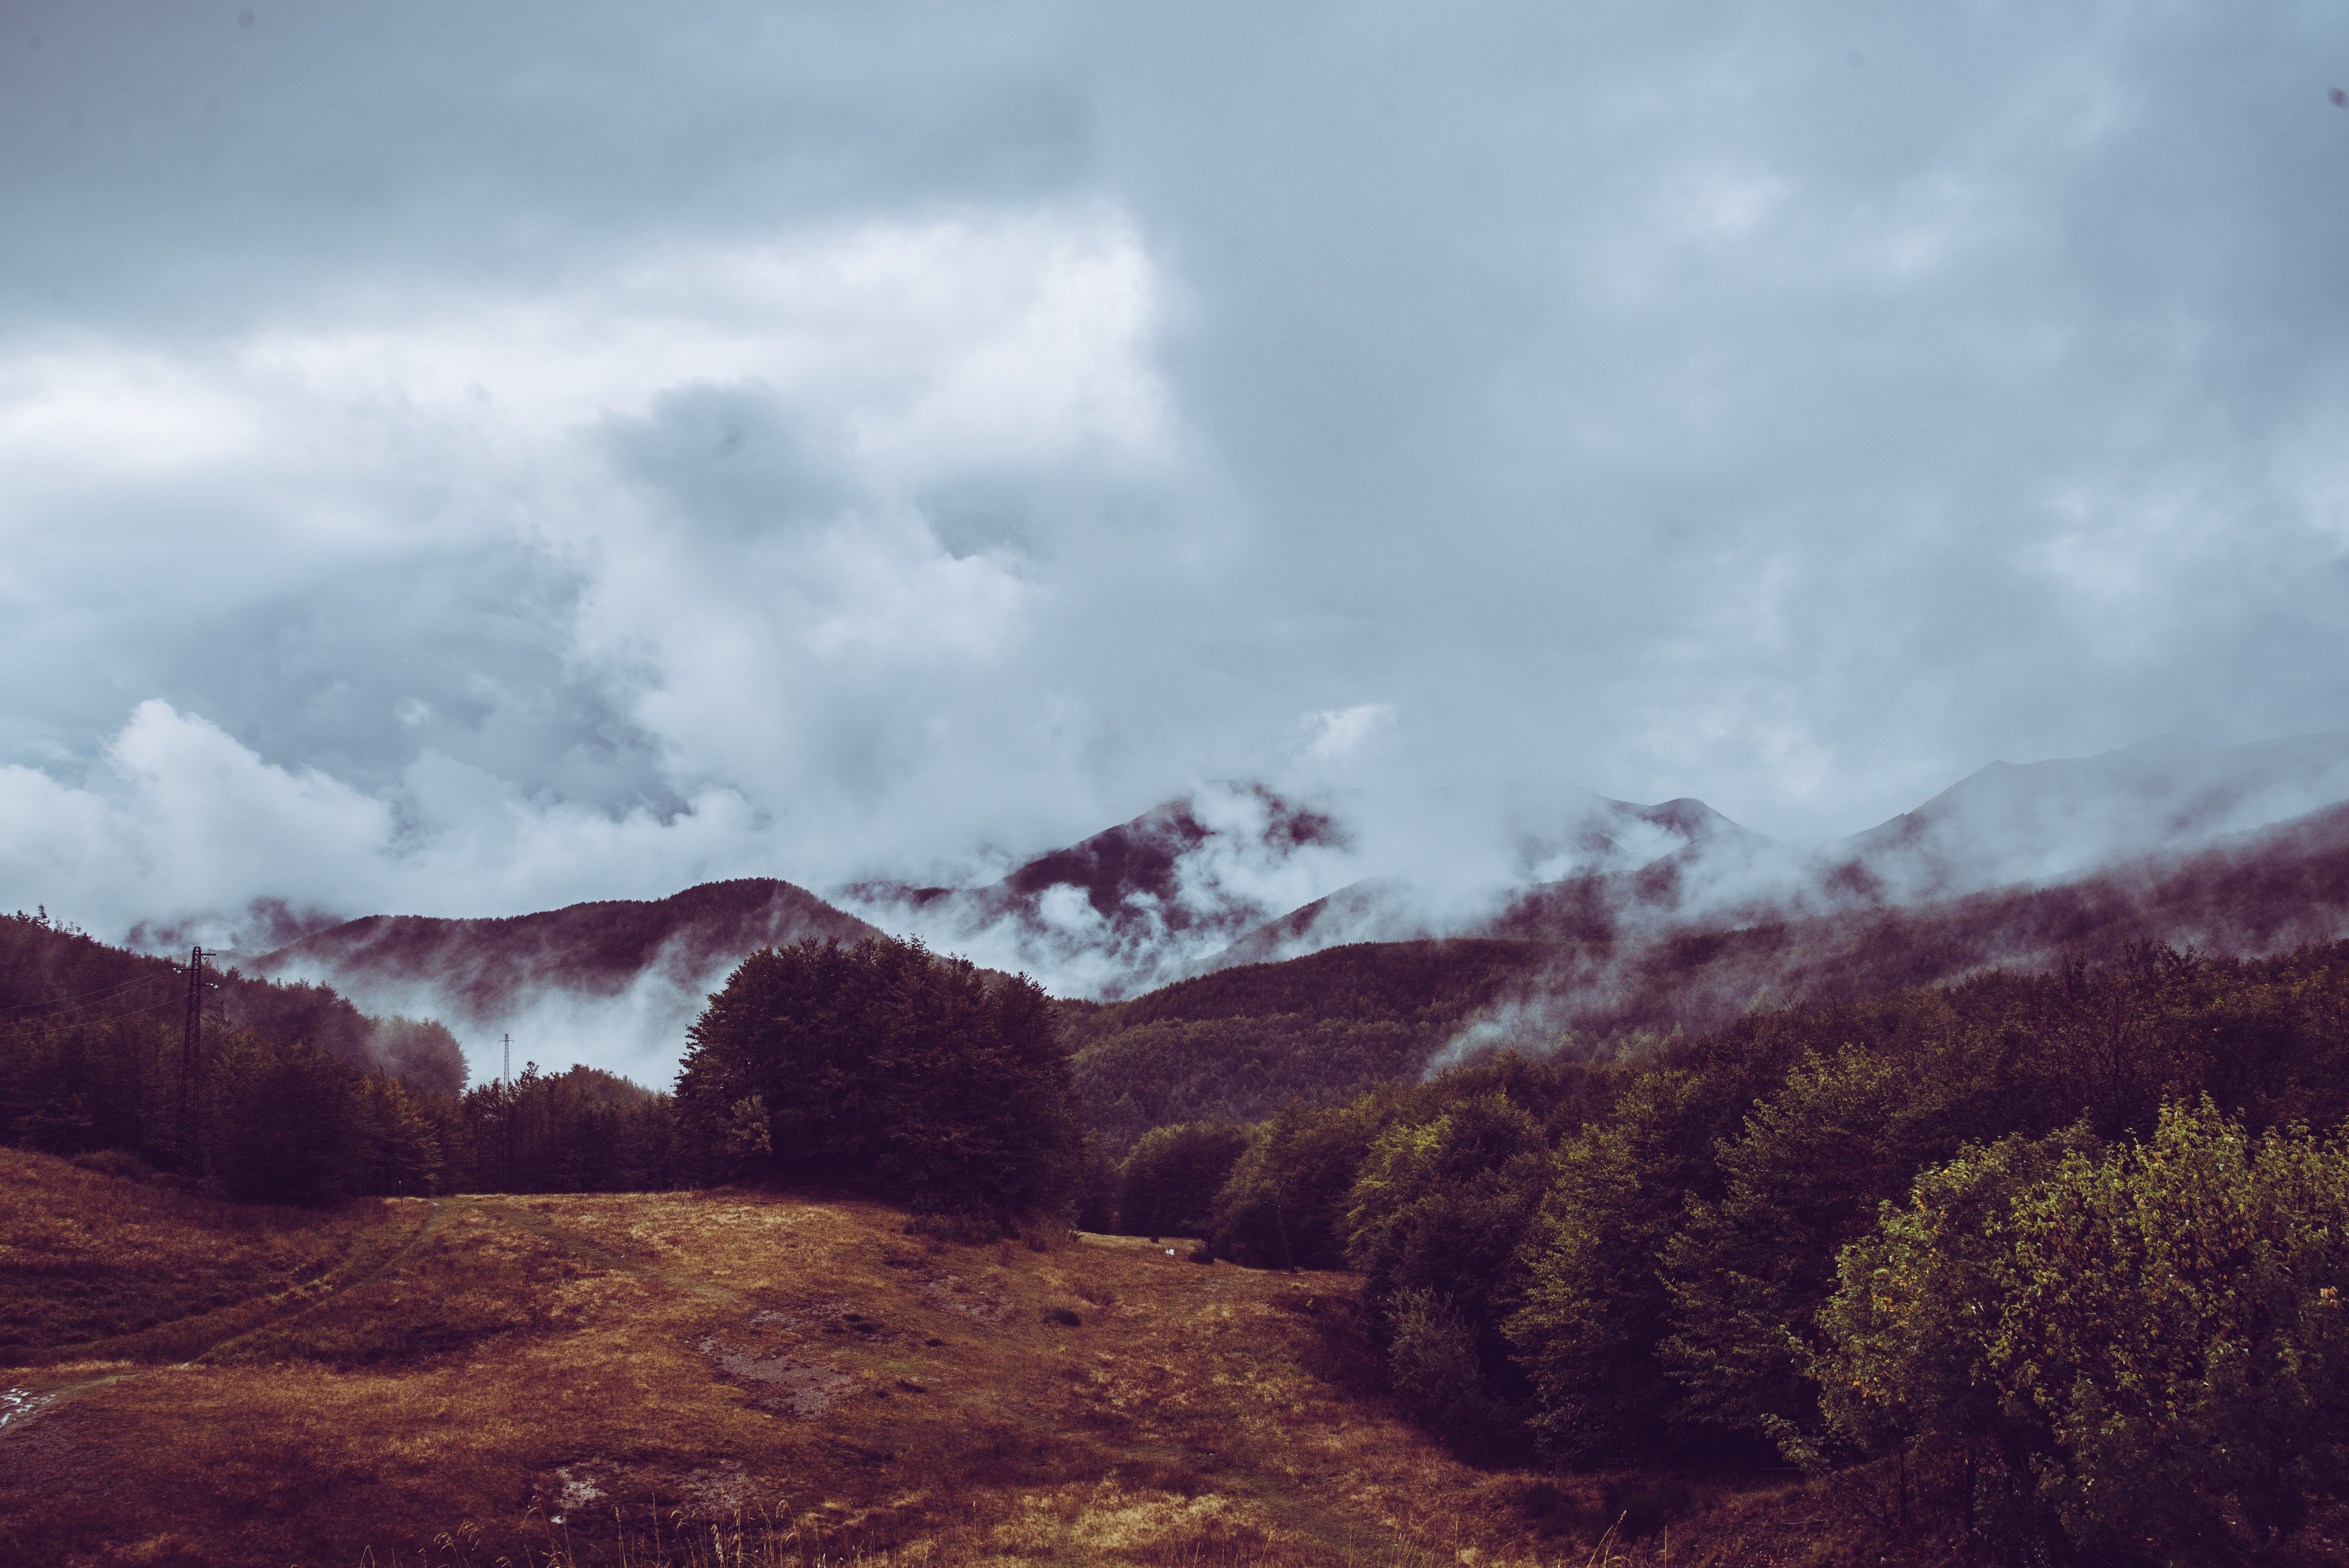
sky, highland, mountainous landforms, cloud, mountain, wilderness, hill, tree, fell, ecoregion, landscape, atmosphere, mountain range, grass, ridge, geological phenomenon, tundra, cumulus, meteorological phenomenon, rock, terrain, valley